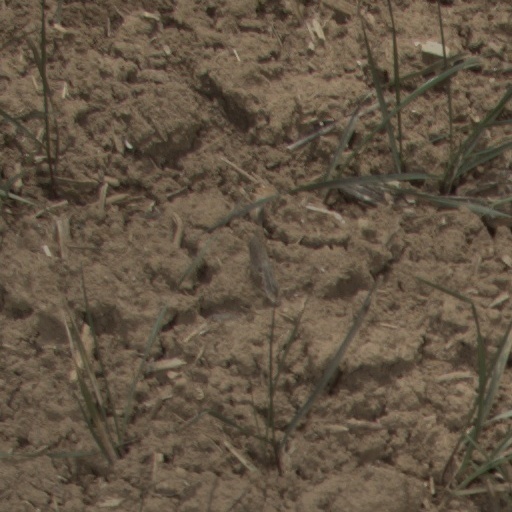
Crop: wheat